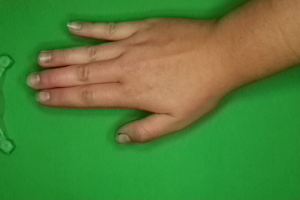
Label: paper